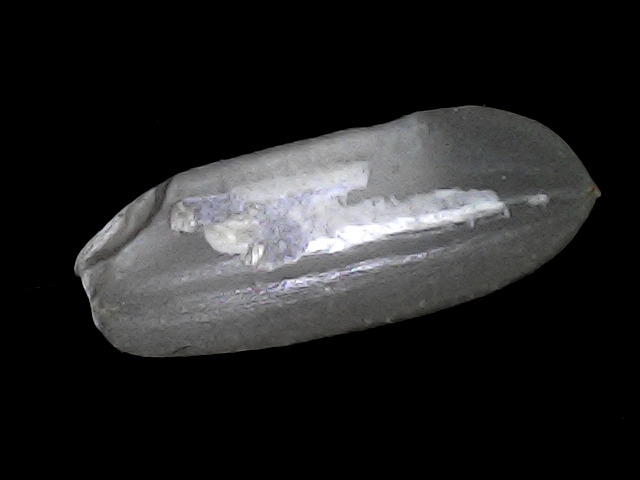
Rice variety: BRRI74